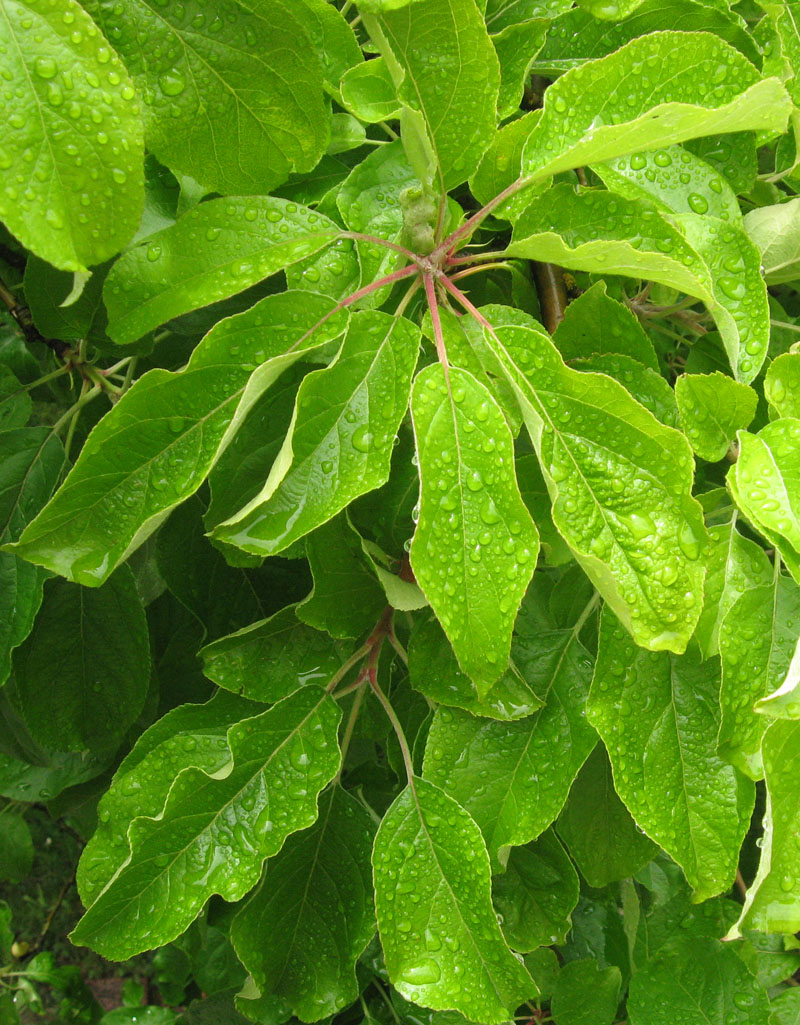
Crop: apple
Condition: healthy